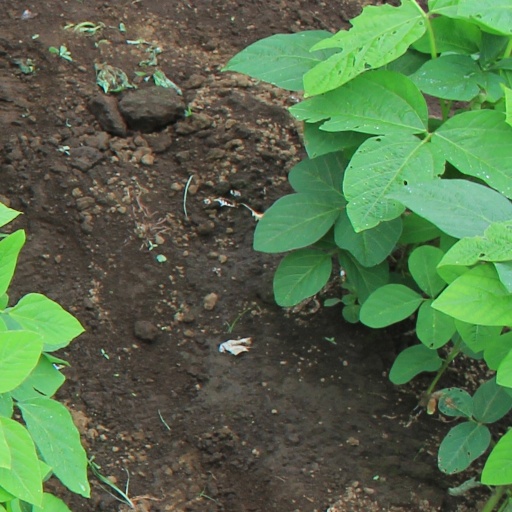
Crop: soybean